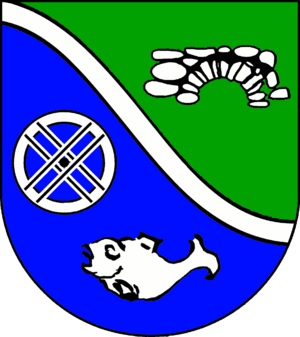
Mühlenrade
Coat of arms of Mühlenrade
Mühlenrade er en kommune i det nordlige Tyskland, beliggende i Amt Schwarzenbek-Land i den sydvestlige del af Kreis Herzogtum Lauenburg. Kreis Herzogtum Lauenburg ligger i delstaten Slesvig-Holsten.